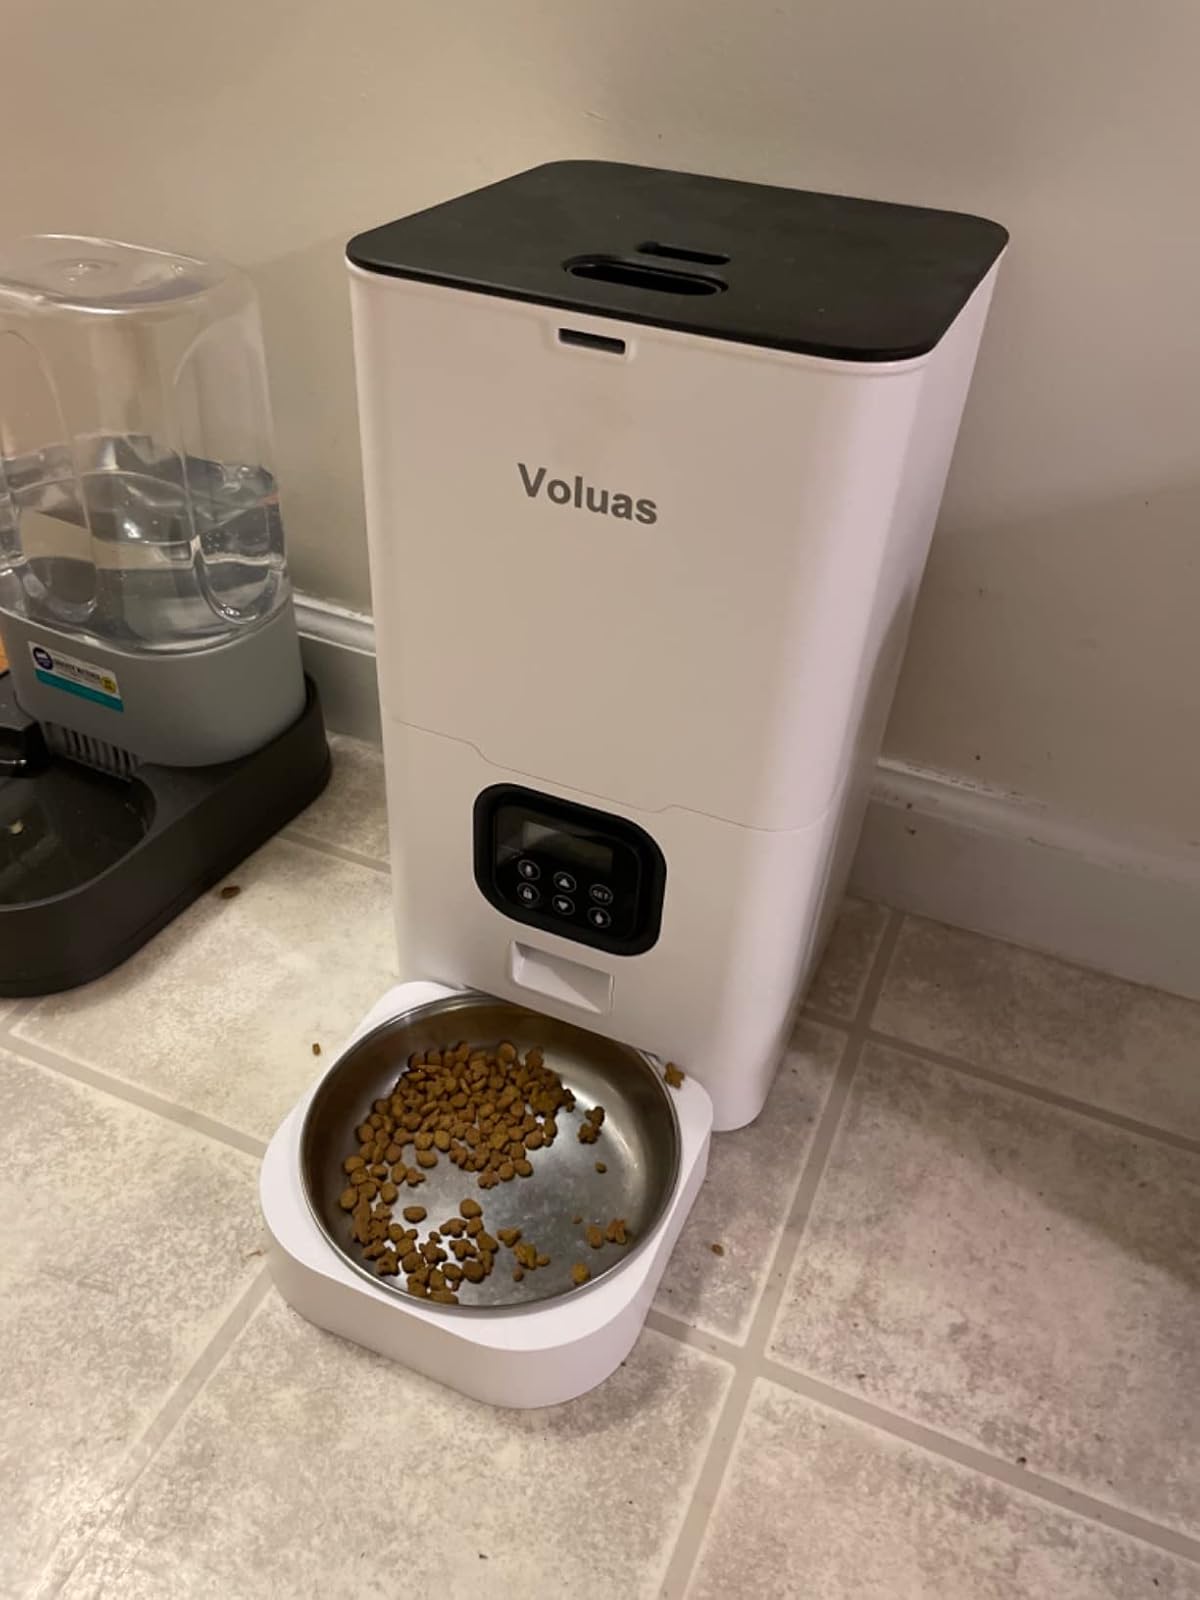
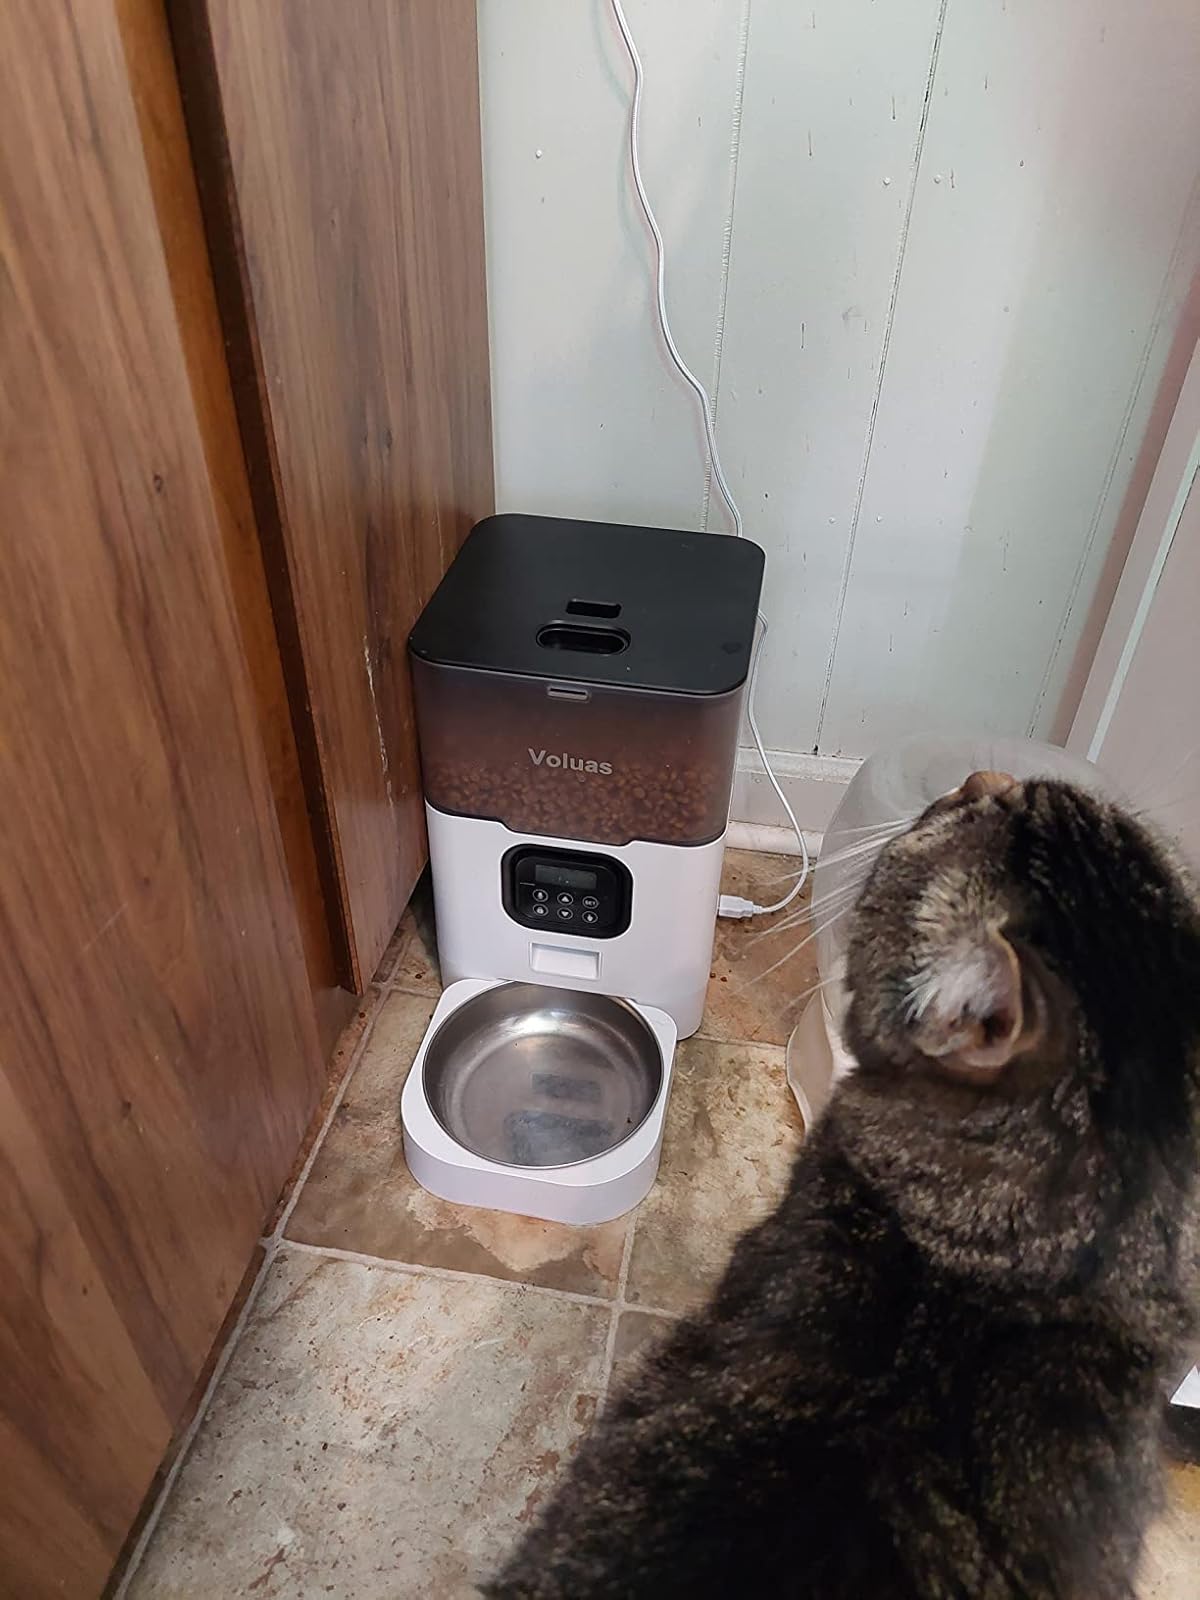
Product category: items_feeder
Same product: no